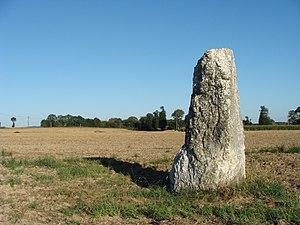
Menhir de La Roche Carrée, à Médréac (Ille-et-Vilaine, France) This building is classé au titre des Monuments Historiques. It is indexed in the Base Mérimée, a database of architectural heritage maintained by the French Ministry of Culture,
Médréac est une commune française située dans le département d'Ille-et-Vilaine en région Bretagne.
La Roche Carrée, appelée aussi menhir du Chénot, est située à Médréac dans le département français d'Ille-et-Vilaine.